Fernanda Montenegro filmography

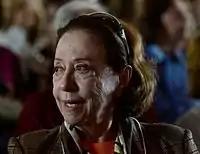
Montenegro in 2014.

This is a complete filmography of Fernanda Montenegro, a Brazilian actress.